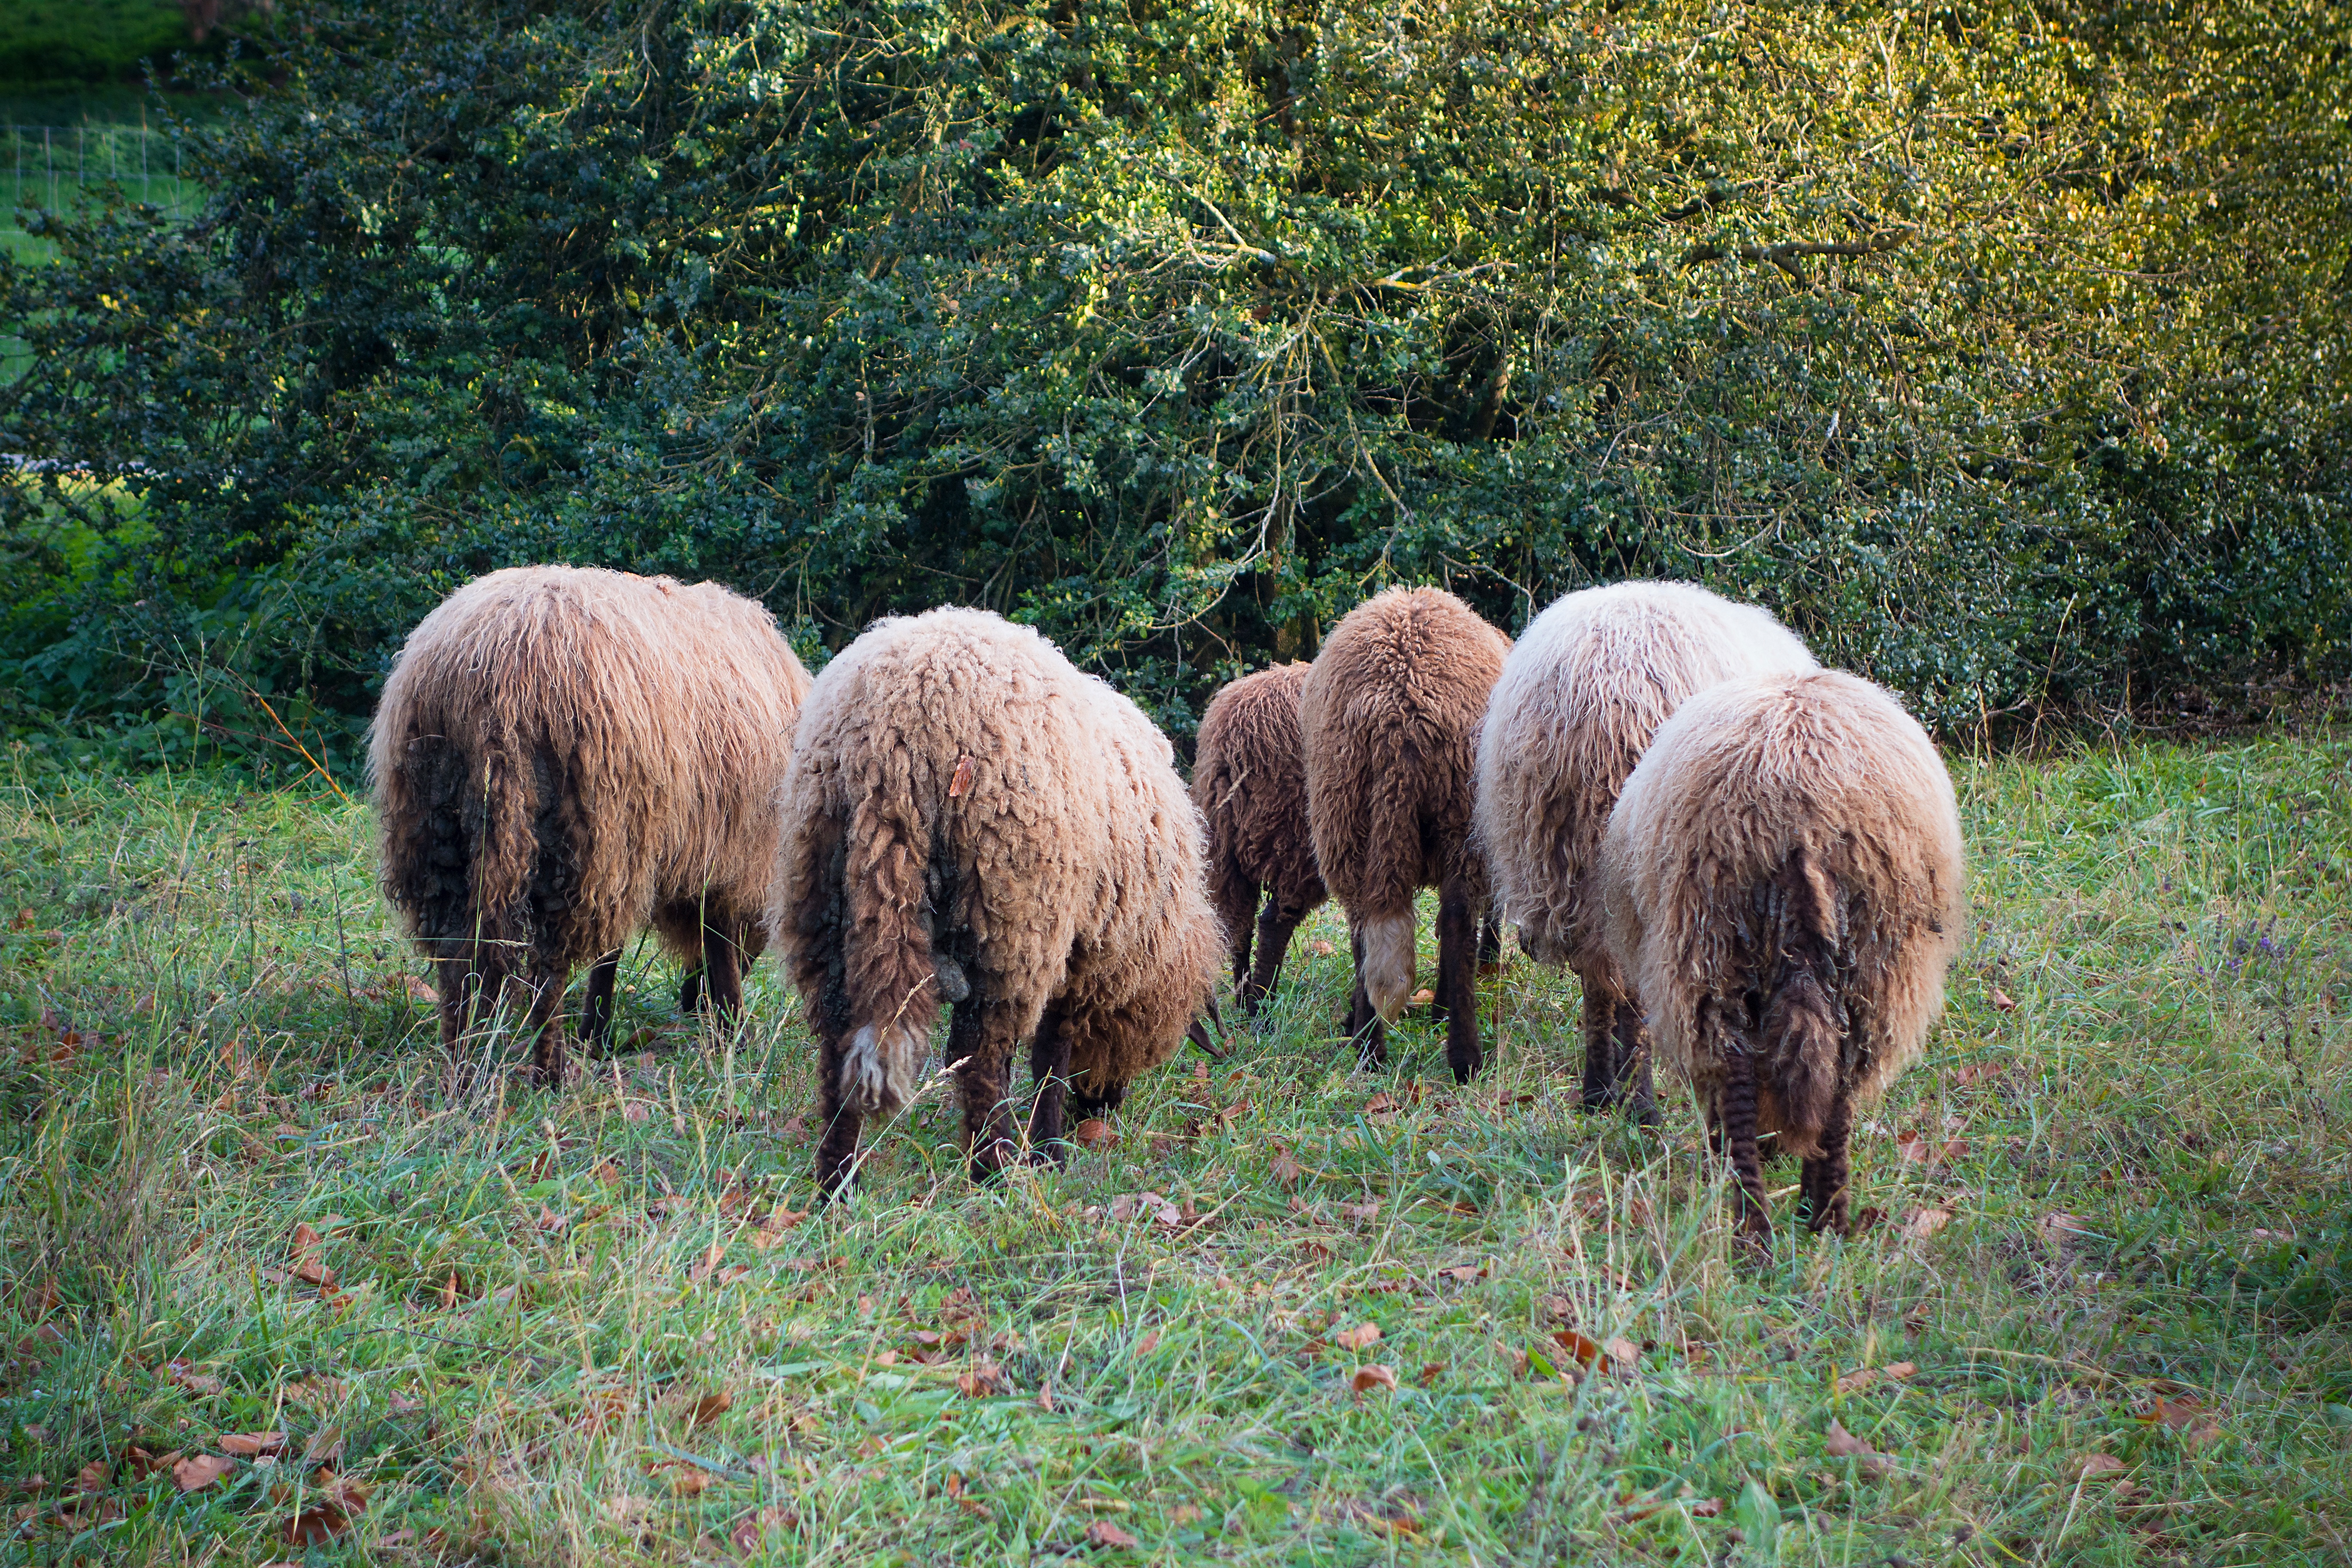
grass, plant, field, farm, meadow, wildlife, herd, pasture, grazing, sheep, mammal, fauna, vertebrate, sheeps, bison, rural area, cattle like mammal